Dodge Charger

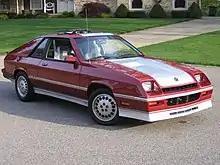
1987 fifth generation Charger "Shelby Edition"

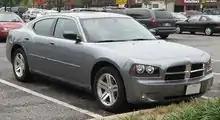
2006–2007 Charger

The 1975 model year Charger continued as a B-body car and was restyled in an effort by Dodge to move the model into the growing personal luxury car market segment.